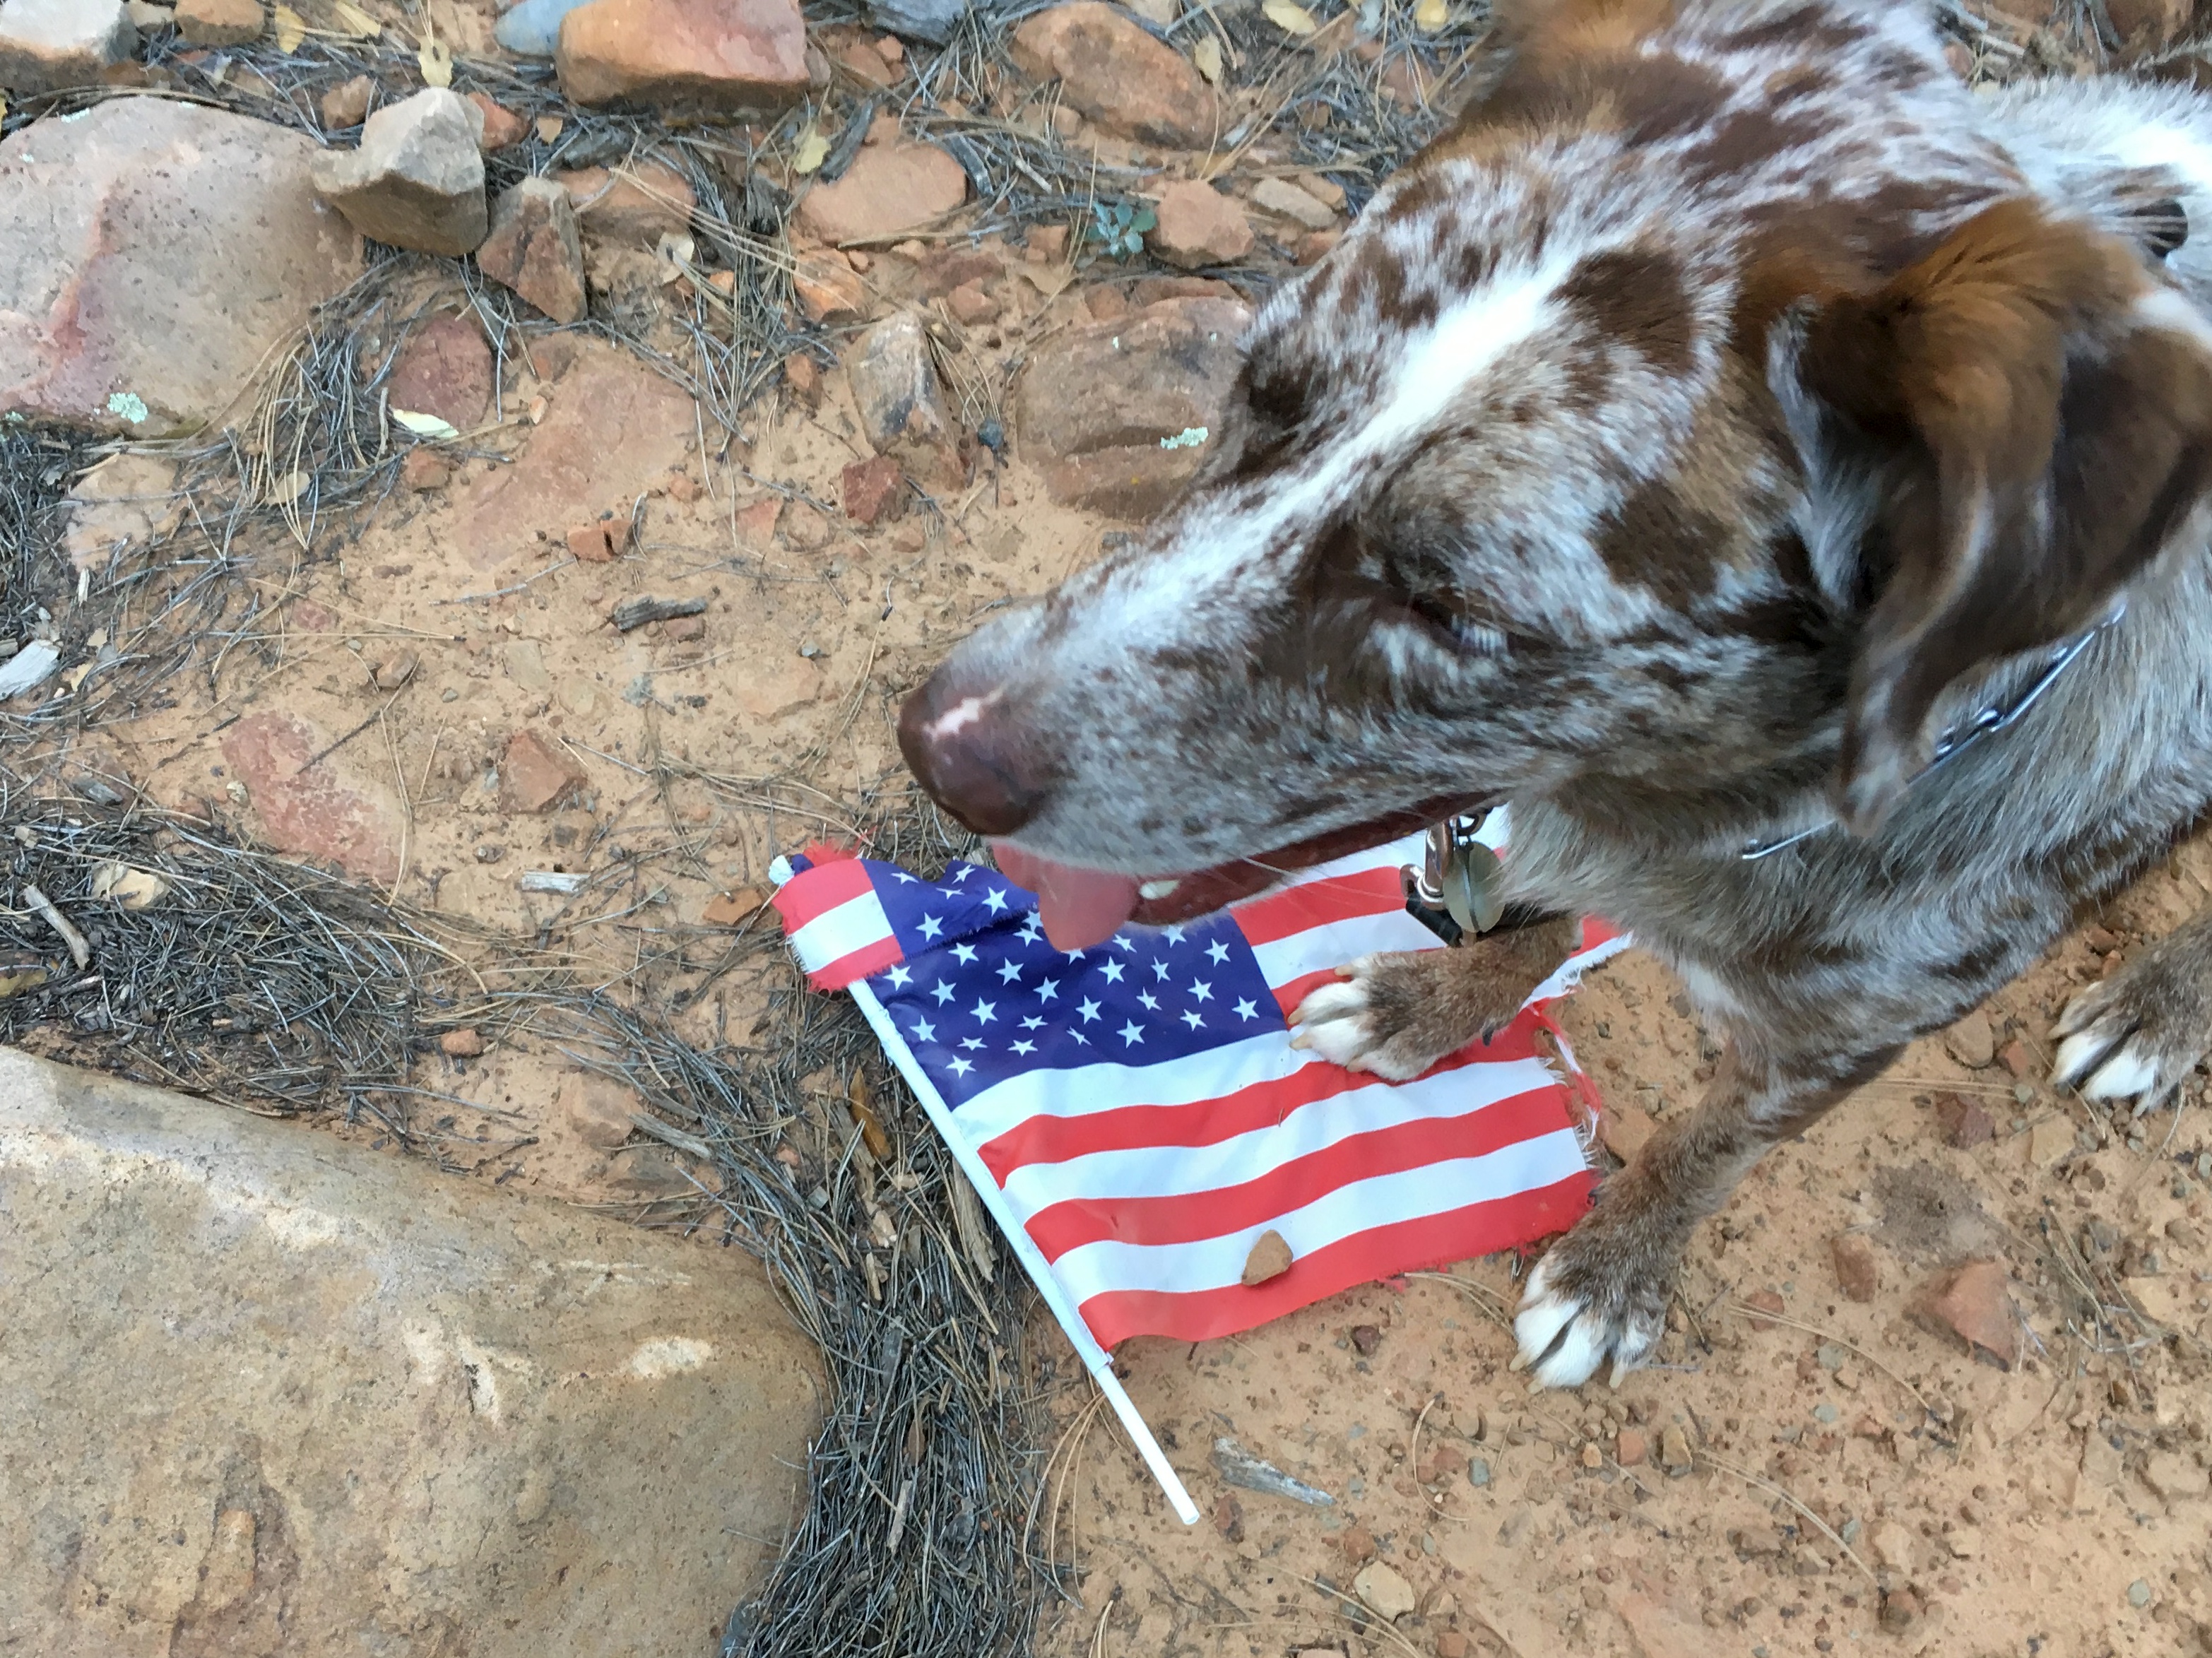
dog, flag, mammal, litter, vertebrate, felix, street dog, dog like mammal